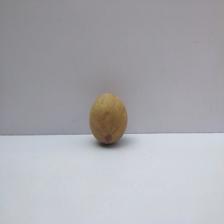
Size: Small